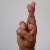
The image shows a hand gesture representing the letter 'R' in Indian Sign Language.